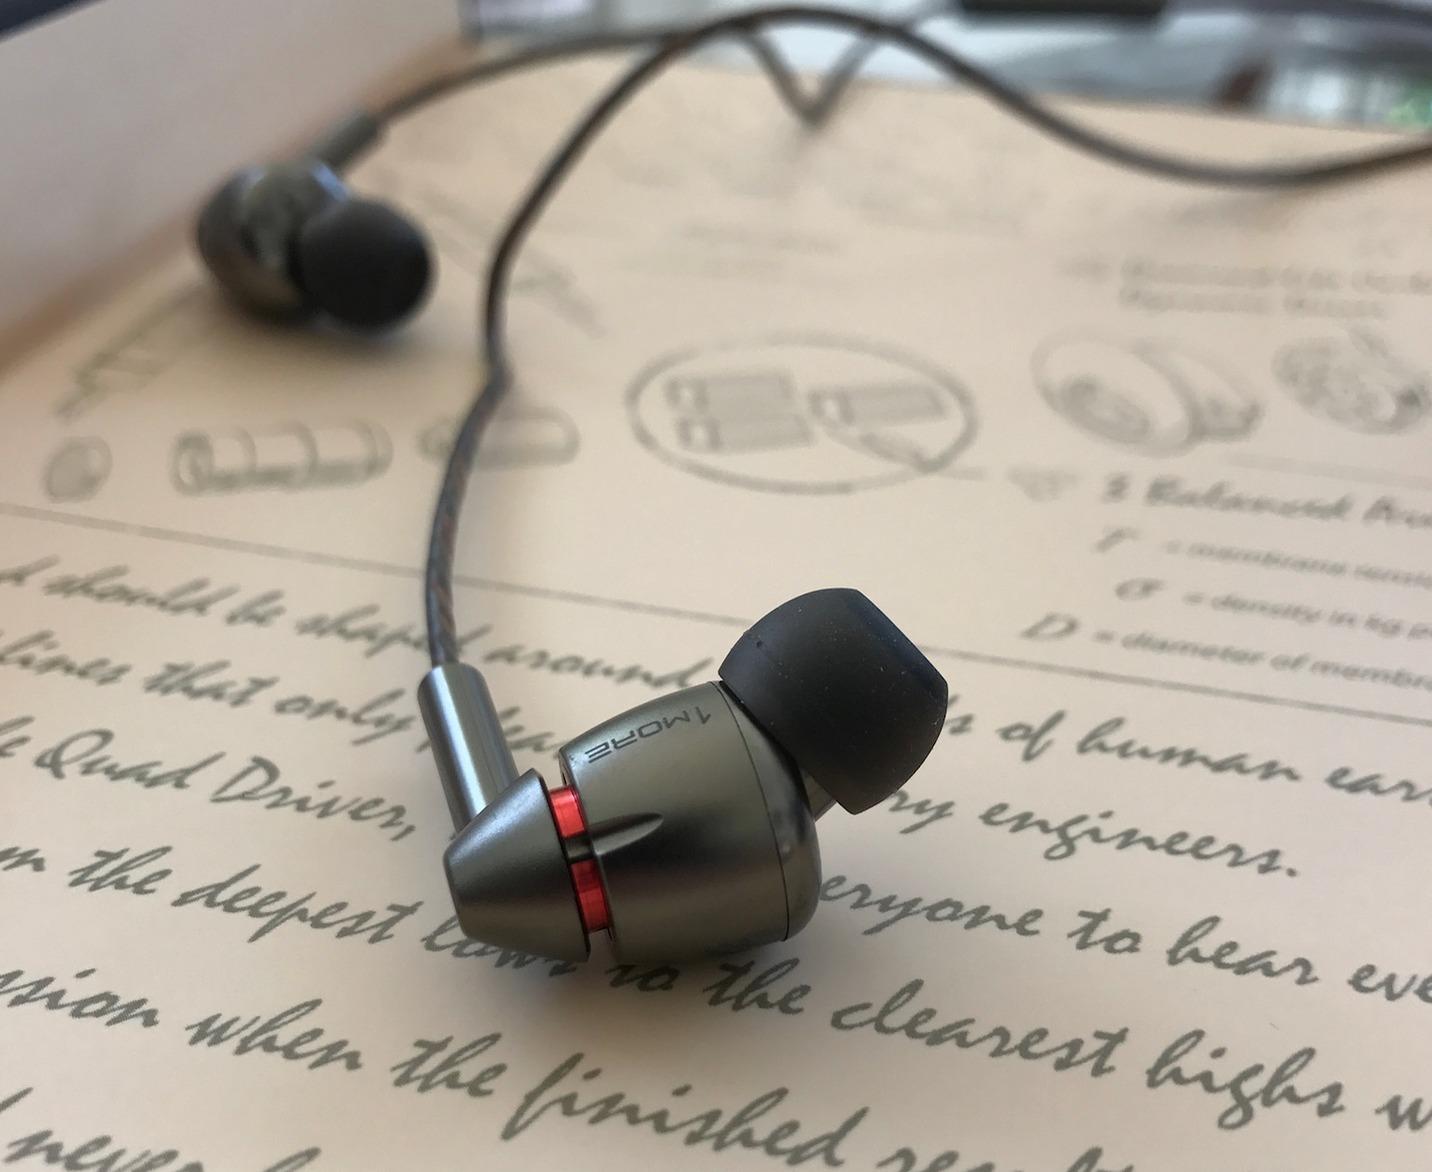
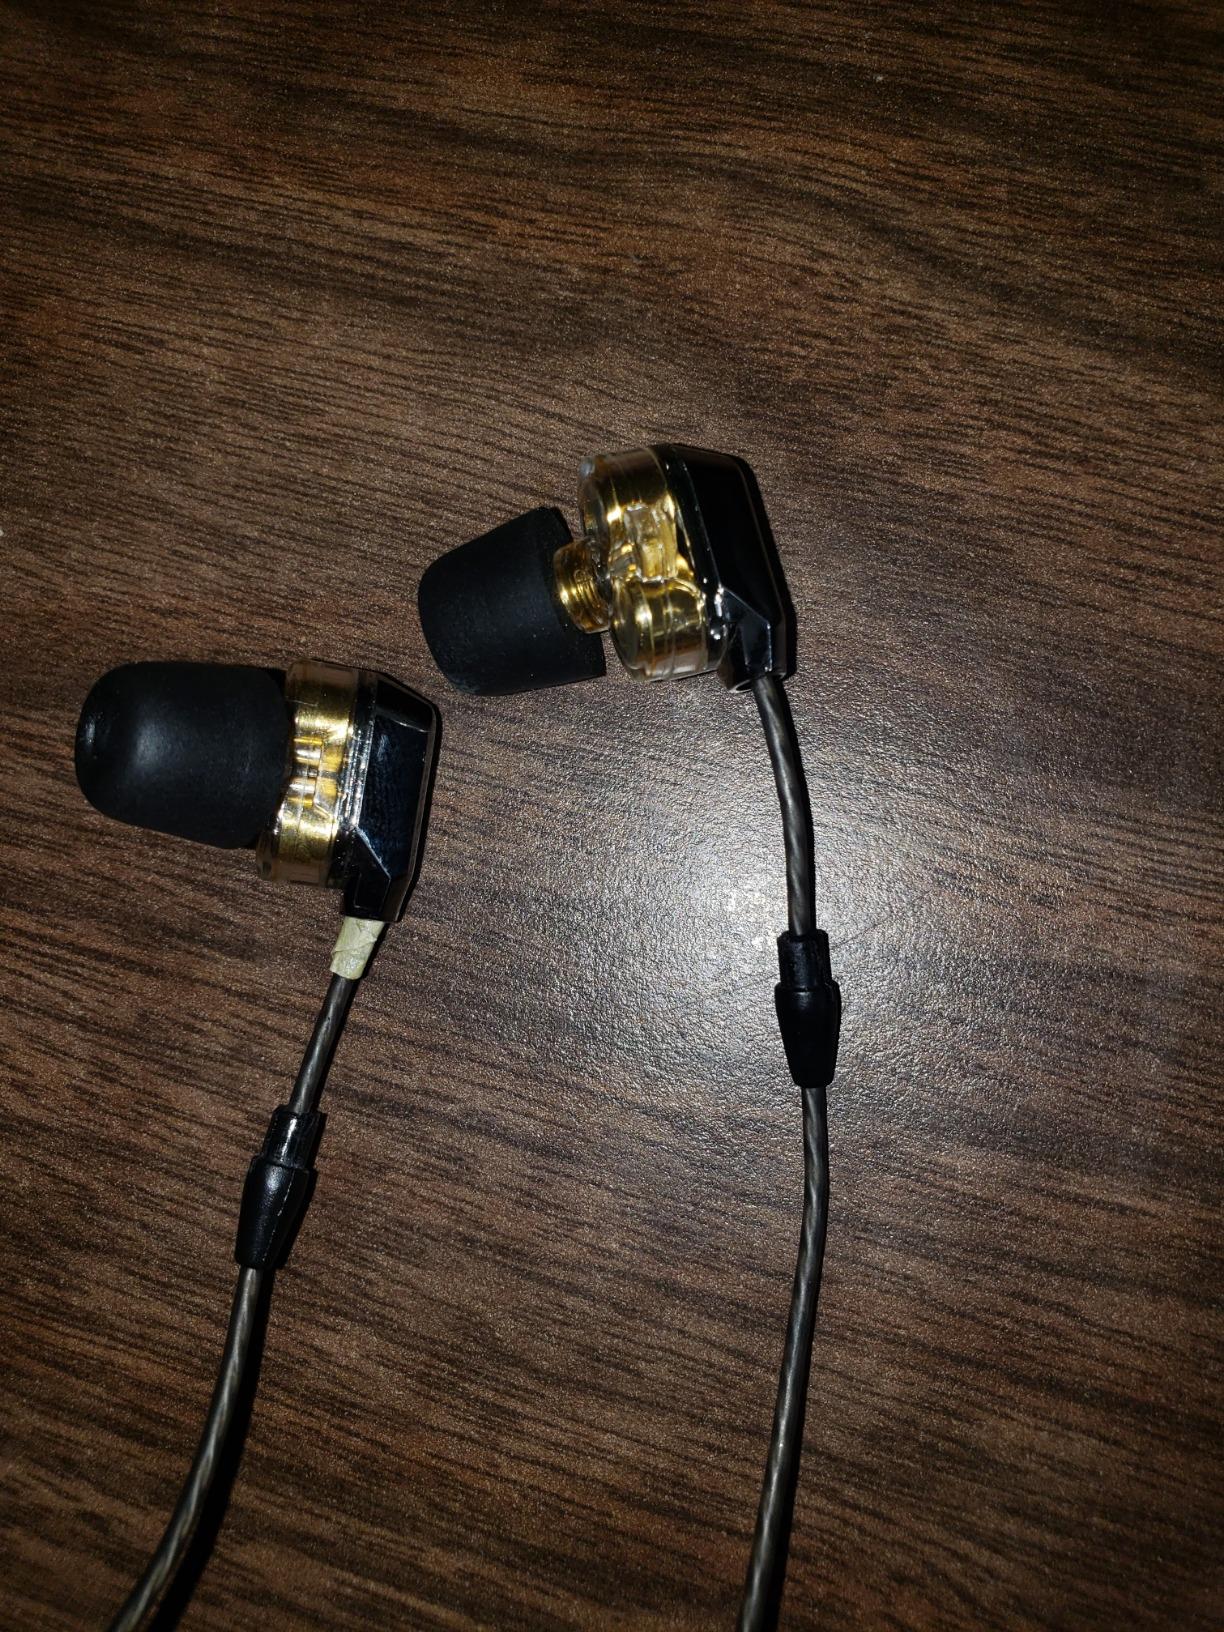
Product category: headphones
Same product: no